Doreen Carwithen

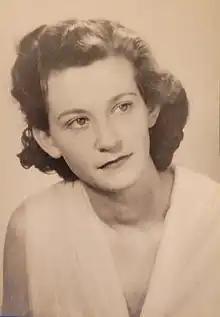
Carwithen by Alec Davison

Doreen Carwithen was born at 8 High Street, Haddenham, Buckinghamshire on 15 November 1922, in the house attached to her father's bakery and grocery. As a child she had her first music lessons from her mother Dulcie, an aspiring concert pianist and pupil of Tobias Matthay, who gave up her wider ambitions to become a music teacher after her marriage in 1921. Doreen studied both piano and violin with her from the age of four. Her younger sister Barbara Carwithen (born 1926) received similar tuition and also became a talented musician and composer.